Districts of Switzerland

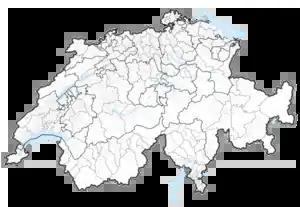
Map of Switzerland showing cantonal, districts and municipal boundaries (April 2021).

Districts of Switzerland are a political subdivision for cantons. In the federally constituted Switzerland, each canton is completely free to decide its own internal organisation. Therefore, there exists a variety of structures and terminology for the subnational entities between canton and municipality, loosely termed districts. Most cantons are divided into "Bezirke" (German for districts, singular "Bezirk"). They are also termed "Ämter" (Lucerne, singular "Amt"), "Amtsbezirke" (Bern, "Amtsbezirk"), "district" (in French) or "distretto" (Ticino and part of Graubünden). The "Bezirke" generally provide only administration and court organization. However, for historical reasons districts in cantons Grisons and Schwyz are their own legal entities with jurisdiction over tax and often have their own Landsgemeinde.